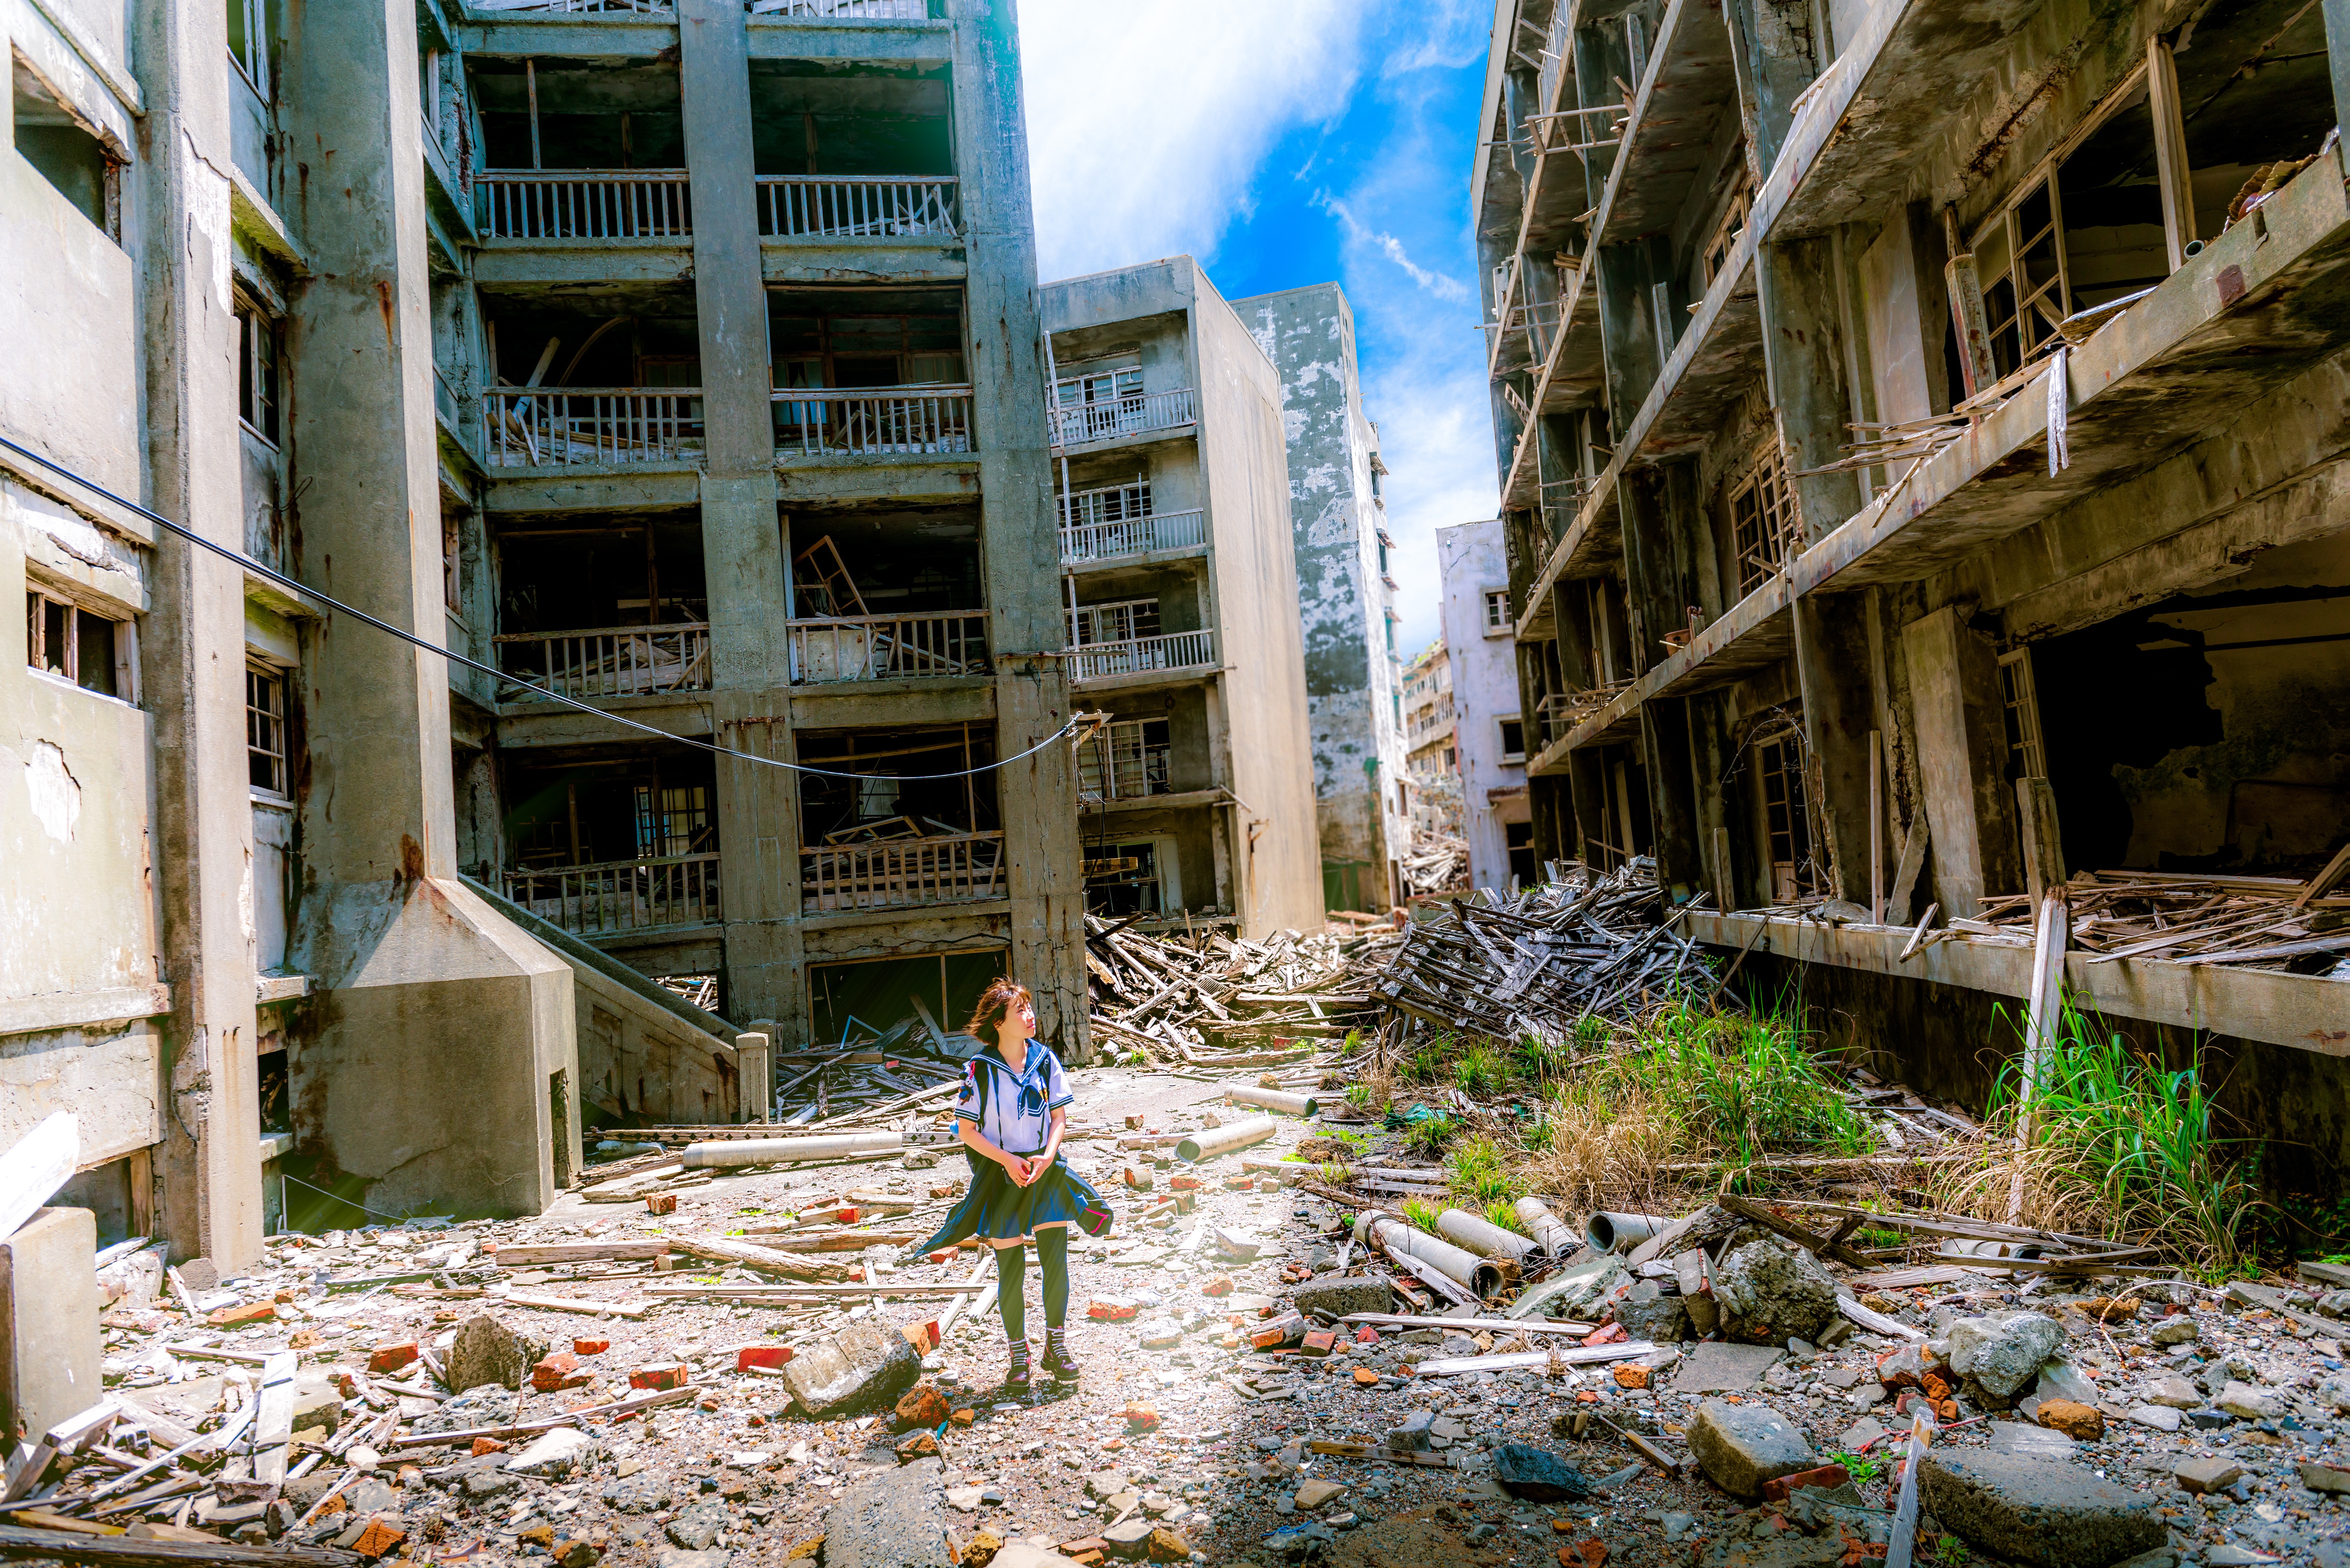
building, debri, rubble, destruction, demolition, urban area